Hume Cronyn Memorial Observatory

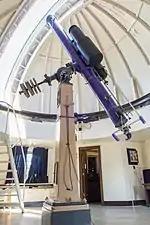
The purple refractor

The brass refractor telescope, finders, German equatorial mount, and pier were purchased from Perkin Elmer Corporation of New York for the sum of $7500 CDN.